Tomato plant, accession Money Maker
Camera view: bottom (45 deg); turntable rotation: 60 degrees
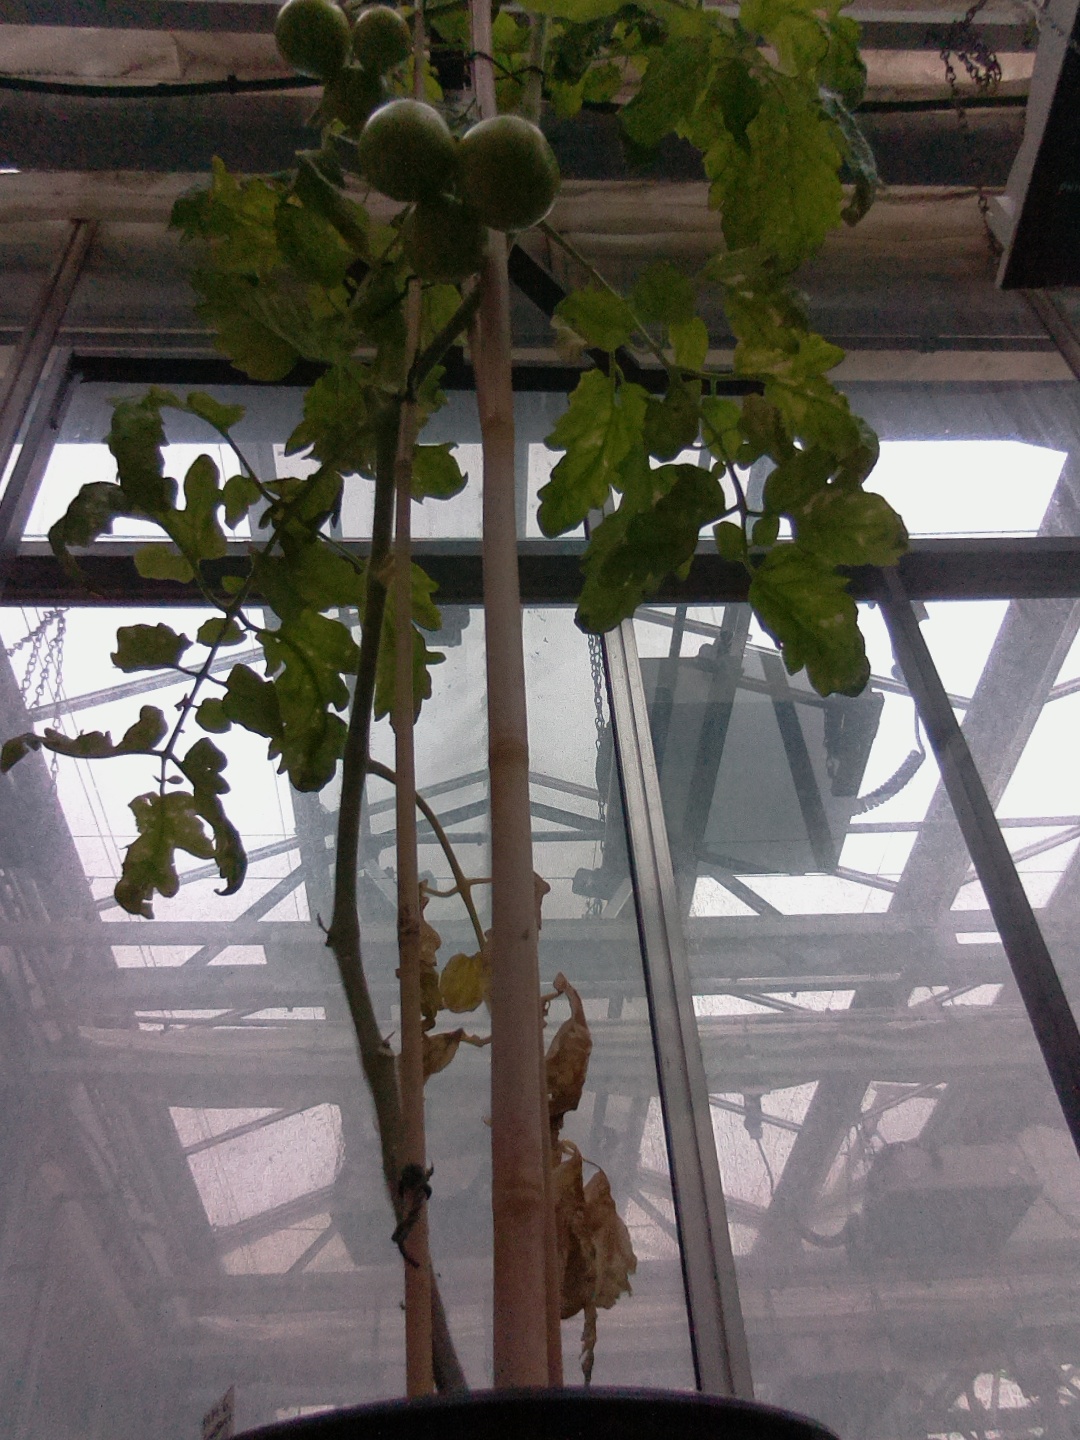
BBCH growth stage 79: 90% -100% of final fruit size